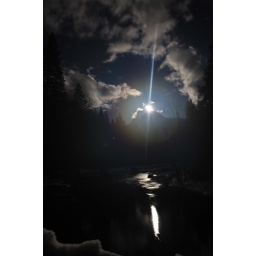
the wolf moon peeks over the mountain and reflects from the river